Multiple object tracking

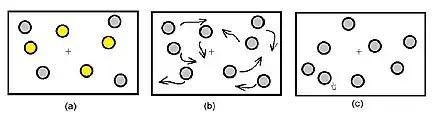
Sequence of events in a typical MOT task. Target objects are initially highlighted before becoming identical to the distractors. When the objects stop moving, the challenge is to identify which objects were the targets.

A typical MOT study involves the presentation of between eight and twelve objects. The participant is told to monitor the positions of a subset of the objects, which are referred to as targets. Often the targets are indicated by being presented initially in a distinct color. The targets then become identical in appearance to the other, distractor objects. The targets and distractors move about the screen for several seconds in an unpredictable fashion. The participant is then asked to indicate which of the objects are the targets. The accuracy of the participant's judgments indicates whether the participant mentally updated the positions of the targets as they moved.